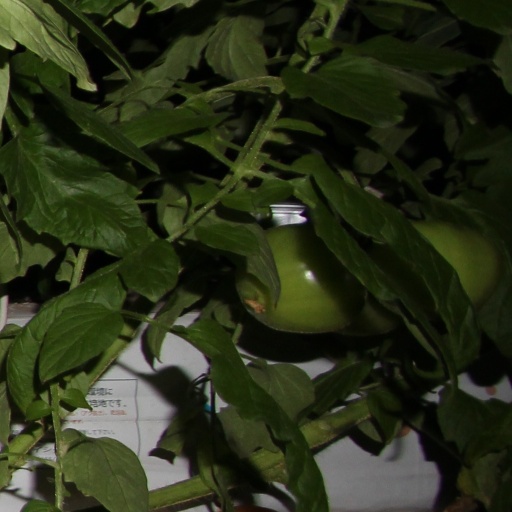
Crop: tomato